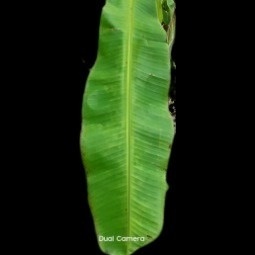
Label: Calcium